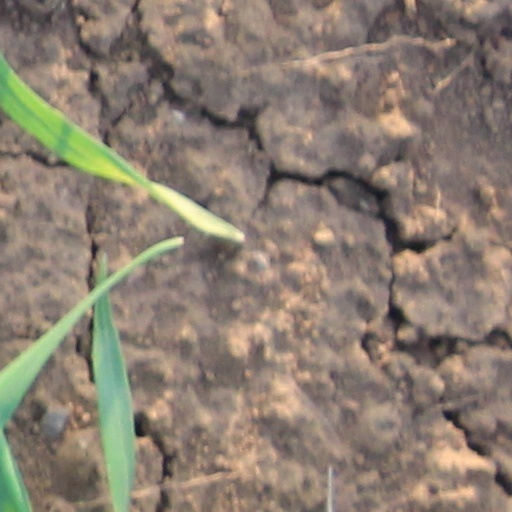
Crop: wheat